Kawane-Koyama Station

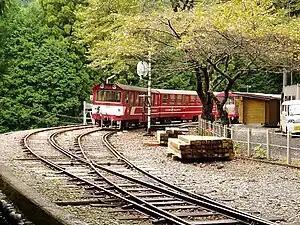
Kawane-Koyama Station in July 2009

is a train station in the town of Kawanehon, Haibara District, Shizuoka Prefecture, Japan, operated by the Ōigawa Railway.